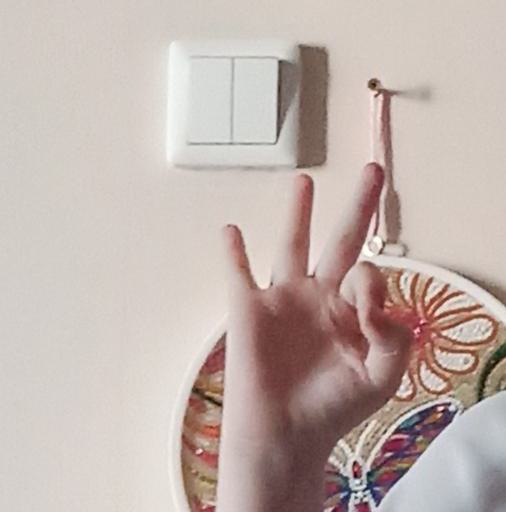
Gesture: ok